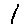
Label: 1